Pederasty

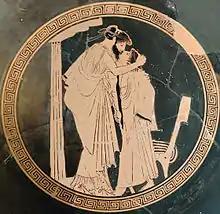
Pederastic kissing on an Attic kylix (5th century BC)

Pederasty or paederasty is a sexual relationship between an adult man and an adolescent boy. It was a socially acknowledged practice in Ancient Greece and Rome and elsewhere in the world, such as Pre-Meiji Japan. Less frequently, it involved an adult woman and an adolescent girl.